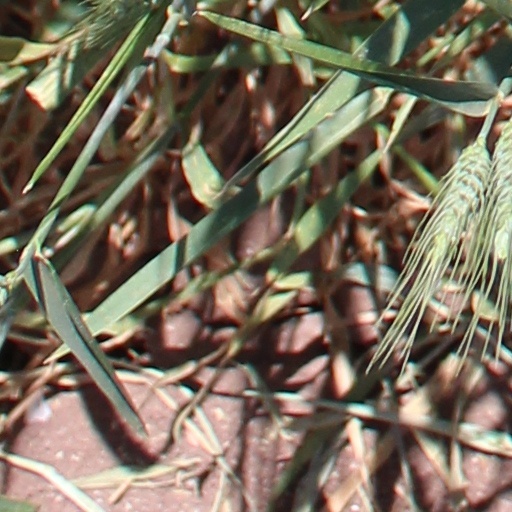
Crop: wheat